Lewis E. Goodier Jr.

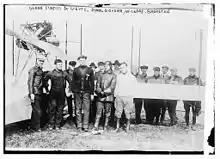
Glenn Curtiss and Lieutenants Joseph D. Park; Lewis E. Goodier Jr.; Samuel H. McLeary; and Lewis Hyde Brereton on December 4, 1912

Lewis Edward Goodier Jr. (August 5, 1885 – December 29, 1961) was a pioneer aviator and, as such, a member of the Early Birds of Aviation. He served in the United States Army and later the United States Air Force, and rose to the rank of lieutenant colonel.